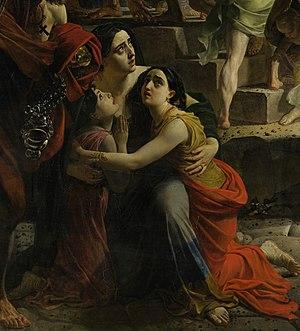
Le Dernier Jour de Pompéi est une peinture monumentale actuellement conservée au Musée Russe de Saint-Pétersbourg, œuvre la plus connue du peintre russe Karl Brioullov. Elle valut à son auteur une notoriété internationale et l'admiration d'Alexandre Pouchkine qui lui dédia un poème.